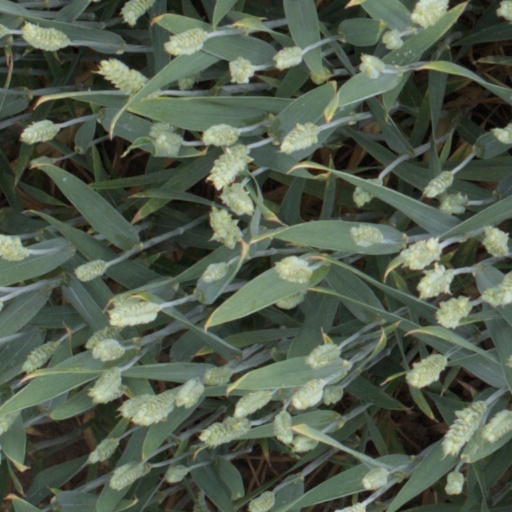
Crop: wheat